Pandur II (8×8)

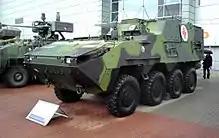
KOT-Zdr

In 2005, the Portuguese government signed a deal worth 364 million euros to acquire 260 Pandur II armoured vehicles, with an option for further 33 worth 140 million euros, to equip the Portuguese Intervention Brigade of the Portuguese Army and the marines of the Portuguese Navy. Portugal was the first country to buy the Pandur II. The sale of Pandur II to Portugal includes an associated offset agreement for a value of 516 million euro. The Pandur II ("Viatura Blindada de Rodas") for the Portuguese Army is fitted with Steyr add-on armour that provides Level 4 protection according to STANAG 4569. The vehicles for the marines are equipped with Level 3 armour and have a cargo ramp instead of the original doors.